Charlotte Goodall

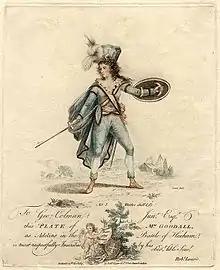
Charlotte Goodall in Breeches Role as Adeline in "Battle of Hexham"

In 1789 she was employed to do breeches parts by George Colman the Younger and she was painted by de Wilde in her costume of Sir Harry Wildair in George Farquhar's "The Constant Couple" which was later engraved by William Satchwell Leney.